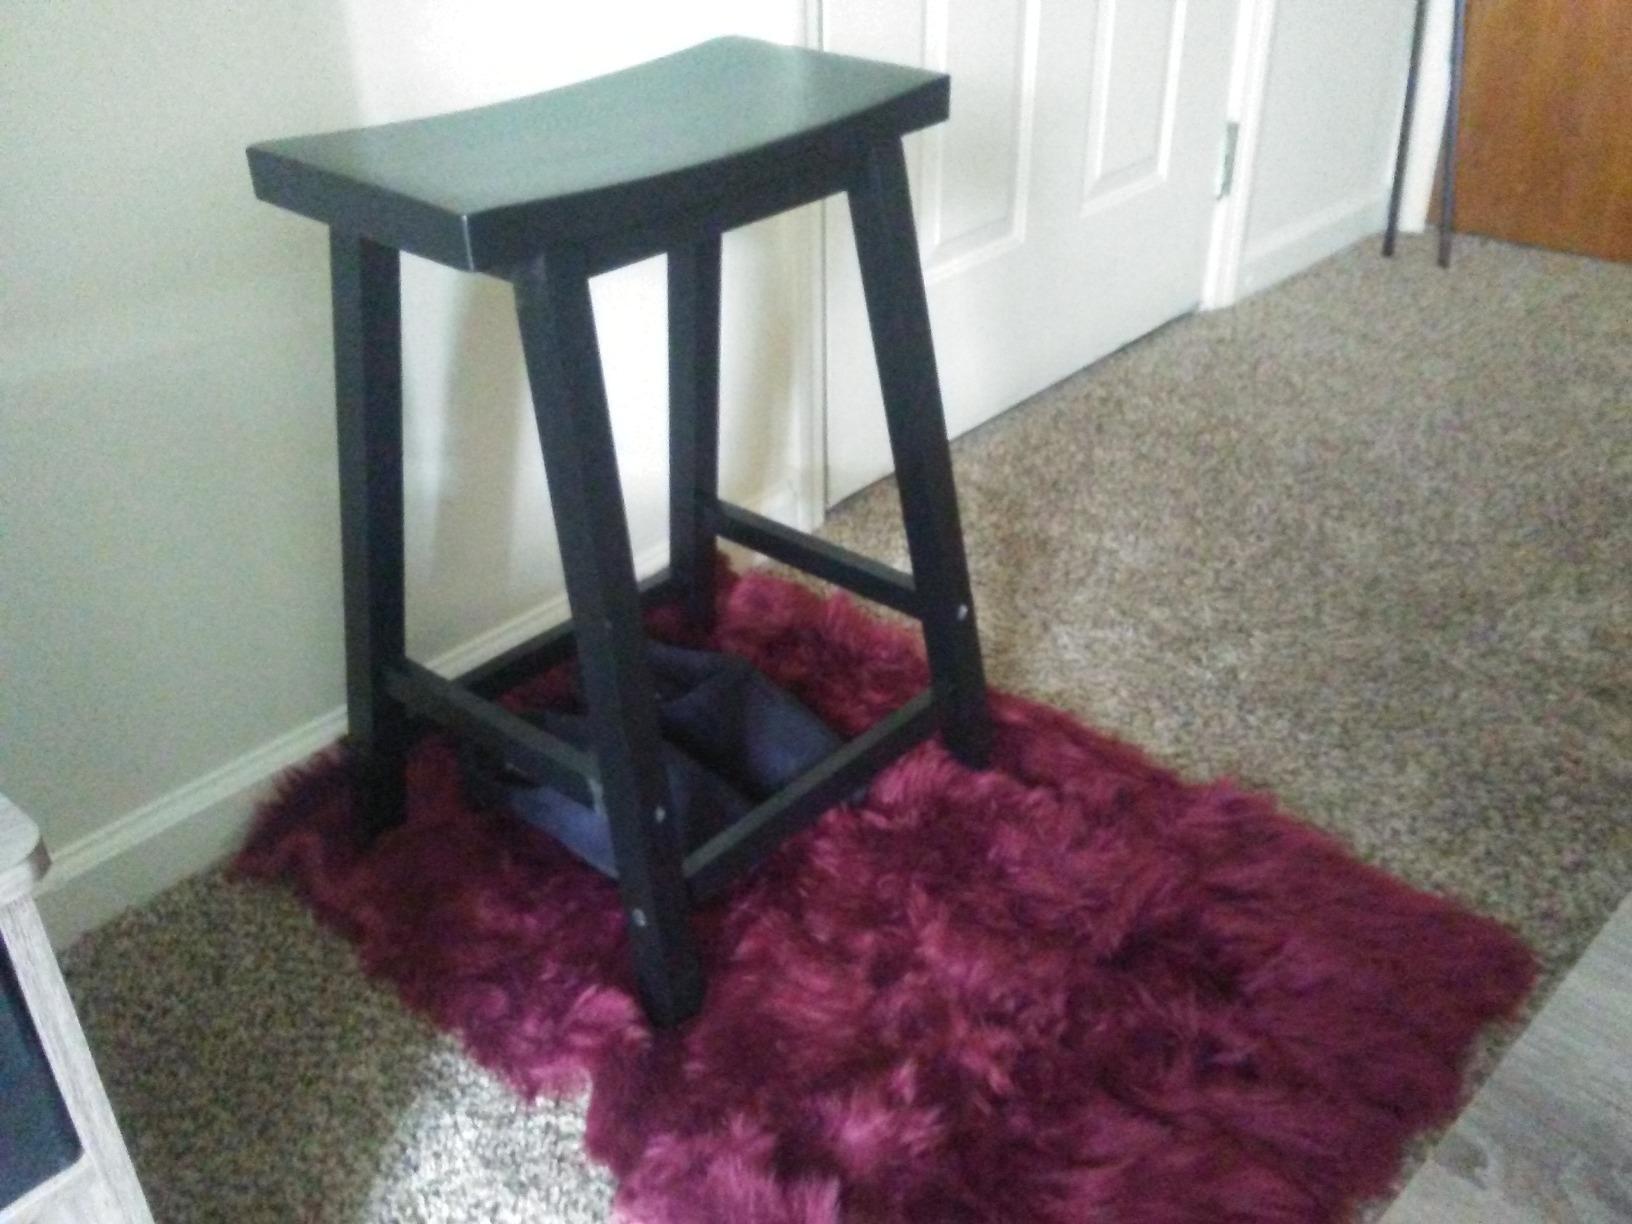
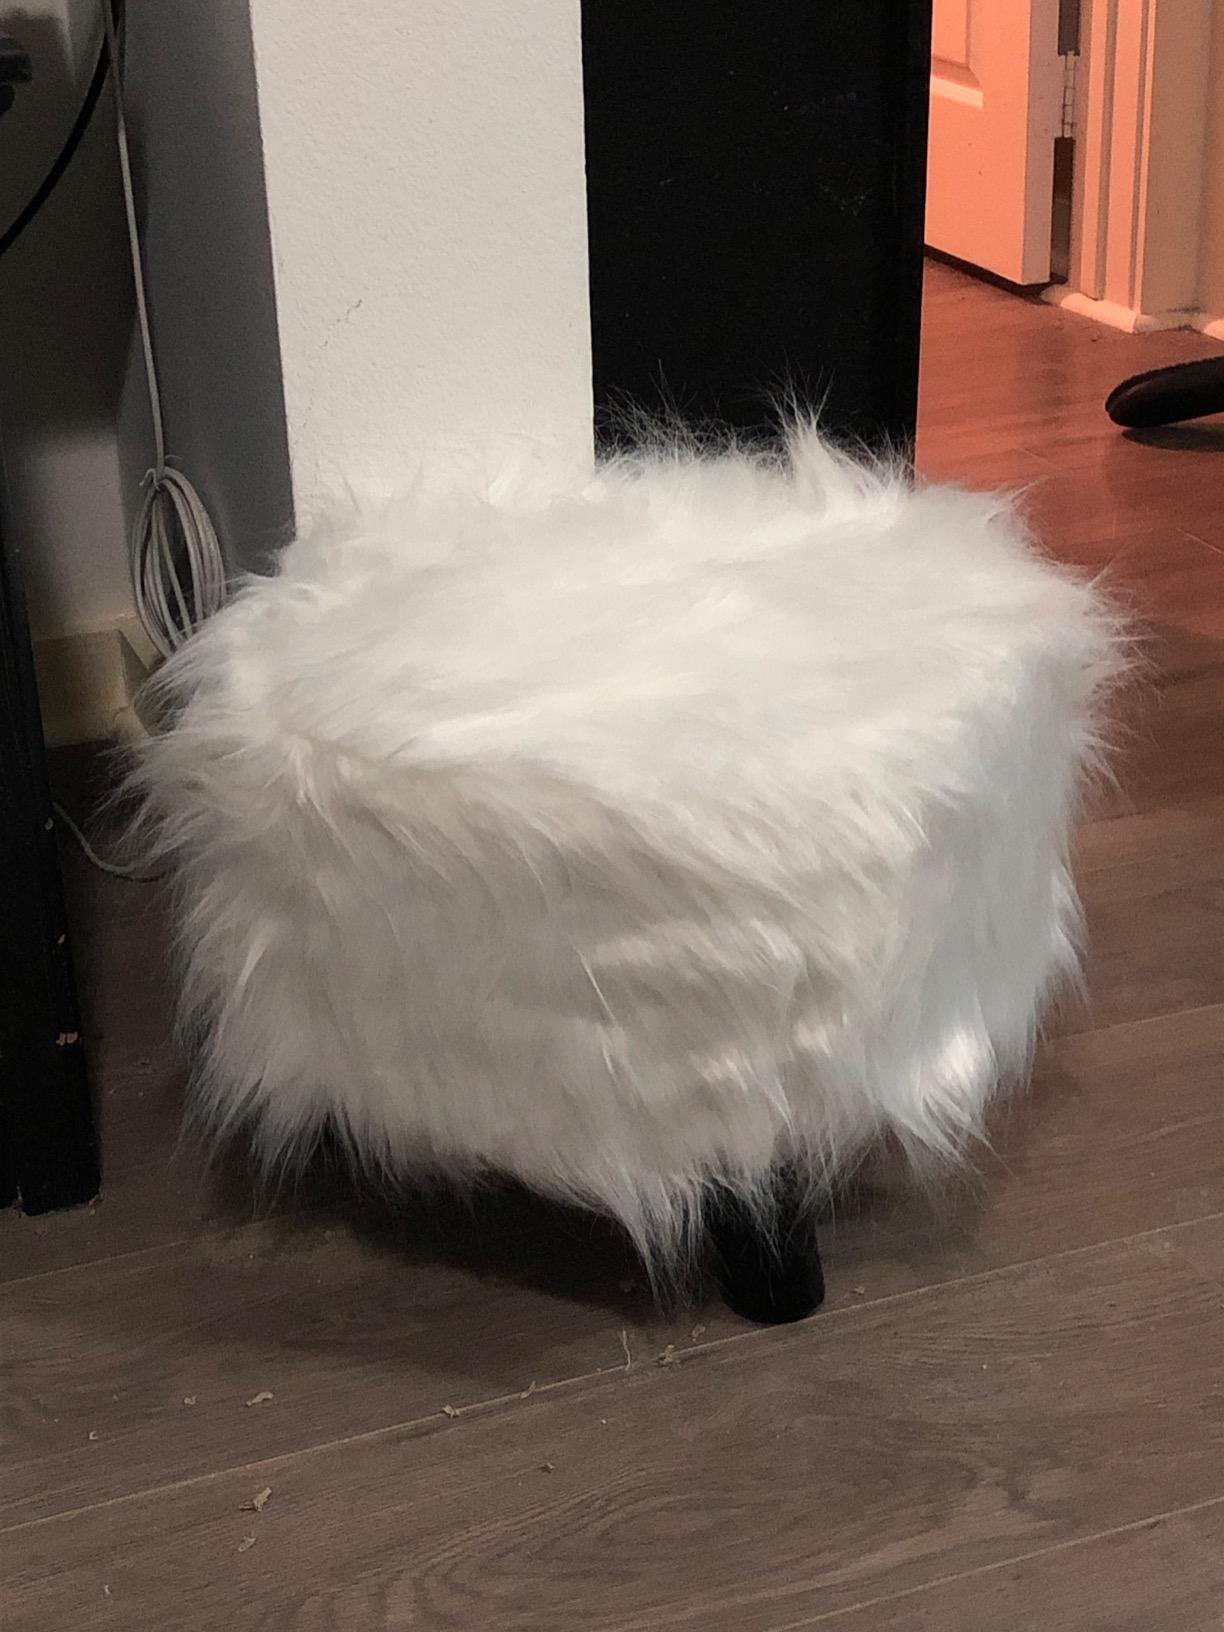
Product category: stool
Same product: no